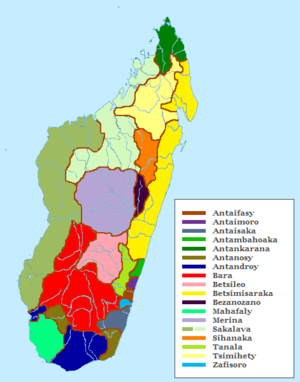
Les Makoa sont une des ethnies de Madagascar même s'ils ne sont pas répertoriées officiellement comme tels.
"Les Betsiléos ou en malgache Betsileo ou ""betsilao"" est la dénomination générique des populations occupant la partie sud des terres centrales de Madagascar.
Les Betsimisaraka sont un peuple de Madagascar, qui occupent le sud, jusque dans la majeure partie du littoral oriental de l'île, depuis la région de Mananjary à Sambava au nord. Comme les Sakalava de la côte ouest, les Betsimisaraka constituent un regroupement de plusieurs communautés que les circonstances historiques ont unifié à l'intérieur d'une même dénomination.
Les Mahafaly forment une ethnie du sud-ouest de Madagascar. Ils vivent sur un vaste plateau calcaire du même nom, entre les fleuves Menarandra et Onilahy.